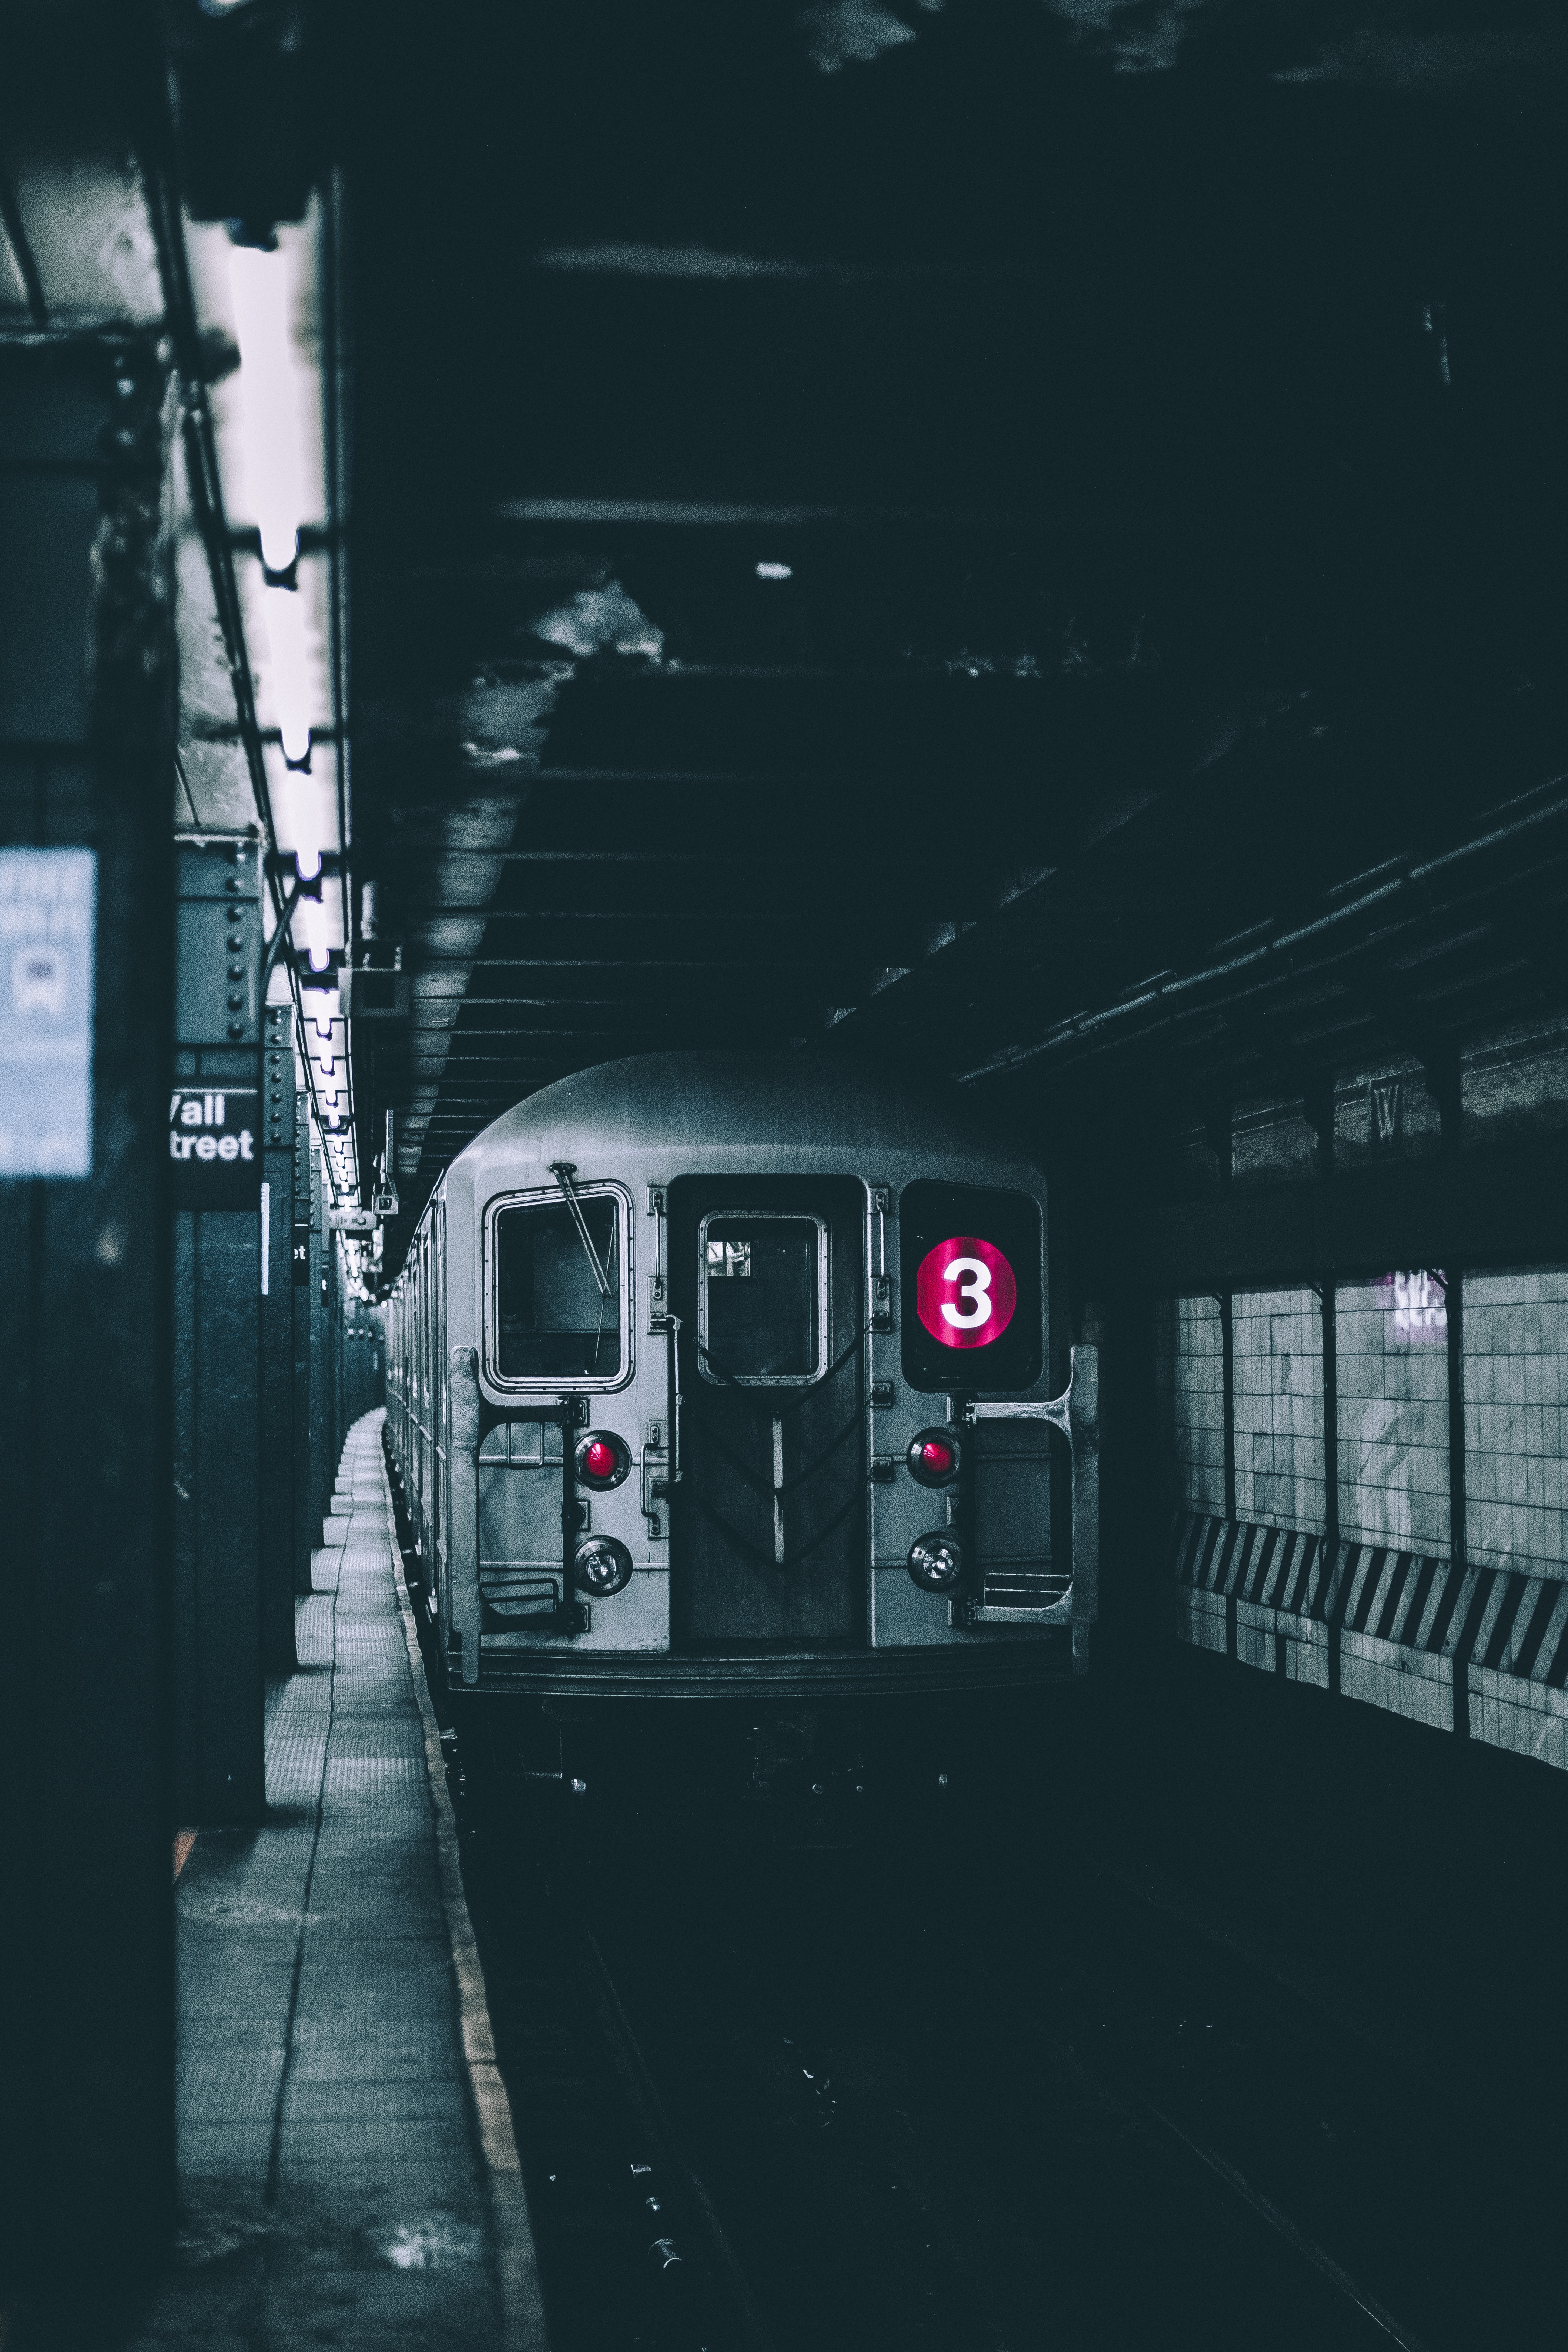
light, train, travel, subway, metro, underground, transportation, transport, vehicle, journey, space, industrial, darkness, trip, screenshot, atmosphere of earth